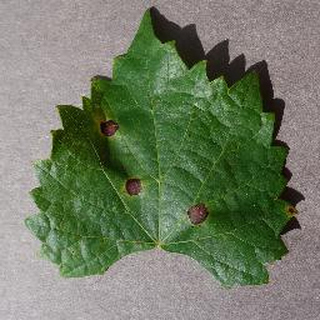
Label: grape_black_rot